IE University

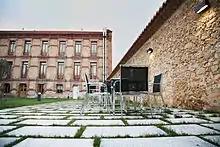
IE University Residence Patio, Segovia, Spain

The presence of the IE campus in the city of Segovia has generated a great deal of criticism from different sectors of Segovia, such as the residents of the walled enclosure, businesses and associations of police and politicians who have come to ask for its expulsion.